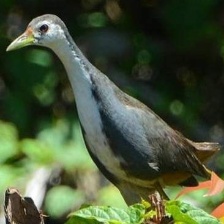
Species: WHITE BREASTED WATERHEN
Scientific name: AMAURORNIS PHOENICURUS
ImageNet parent category: european_gallinule